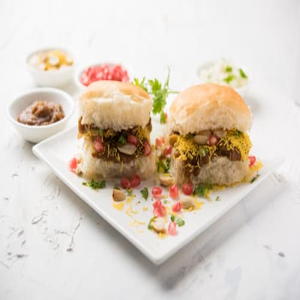
Dish: dabeli